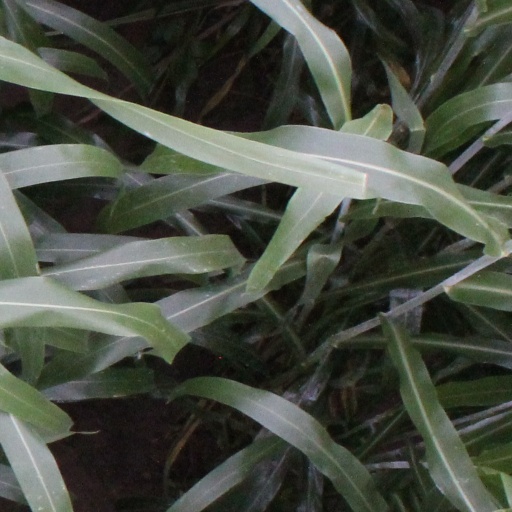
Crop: sorghum